Mikel Landa

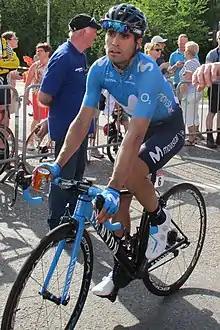
Landa at the 2018 Liège–Bastogne–Liège

In 2015, Landa attacked from a breakaway on the final climb of the day to win the fifth stage of his home race, the Tour of the Basque Country. Landa rode the Giro d'Italia, again initially as a domestique for Aru. On Stage 8, the second mountain top finish of the race to Campitello Matese, Landa finished second after following an attack by Aru, and then unsuccessfully chasing after leader Beñat Intxausti in an attempt to win the stage. By doing so Landa rose to fifth place overall, 42 seconds down on leader Alberto Contador. Landa rose to third overall on Stage 10, when Richie Porte was given a time penalty for accepting a wheel change from rider Simon Clarke. On Stage 14, a individual time trial, Landa was caught on the road by Contador, losing over three minutes to him, and dropped to seventh overall, 4 minutes 55 seconds back. However, the next day, Landa won the mountainous Stage 15 after attacking Contador on the final climb to Madonna di Campiglio, and proving stronger than Aru, who he finished six seconds ahead of.